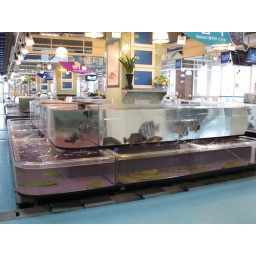
The fish market at Busan Sealand, a great seafood restaurant near Haeundae Beach.